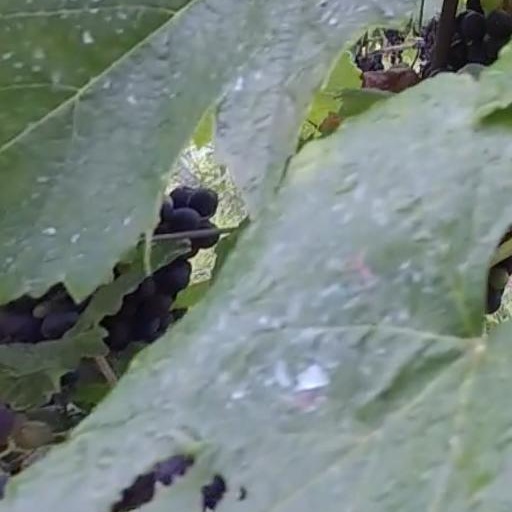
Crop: grape